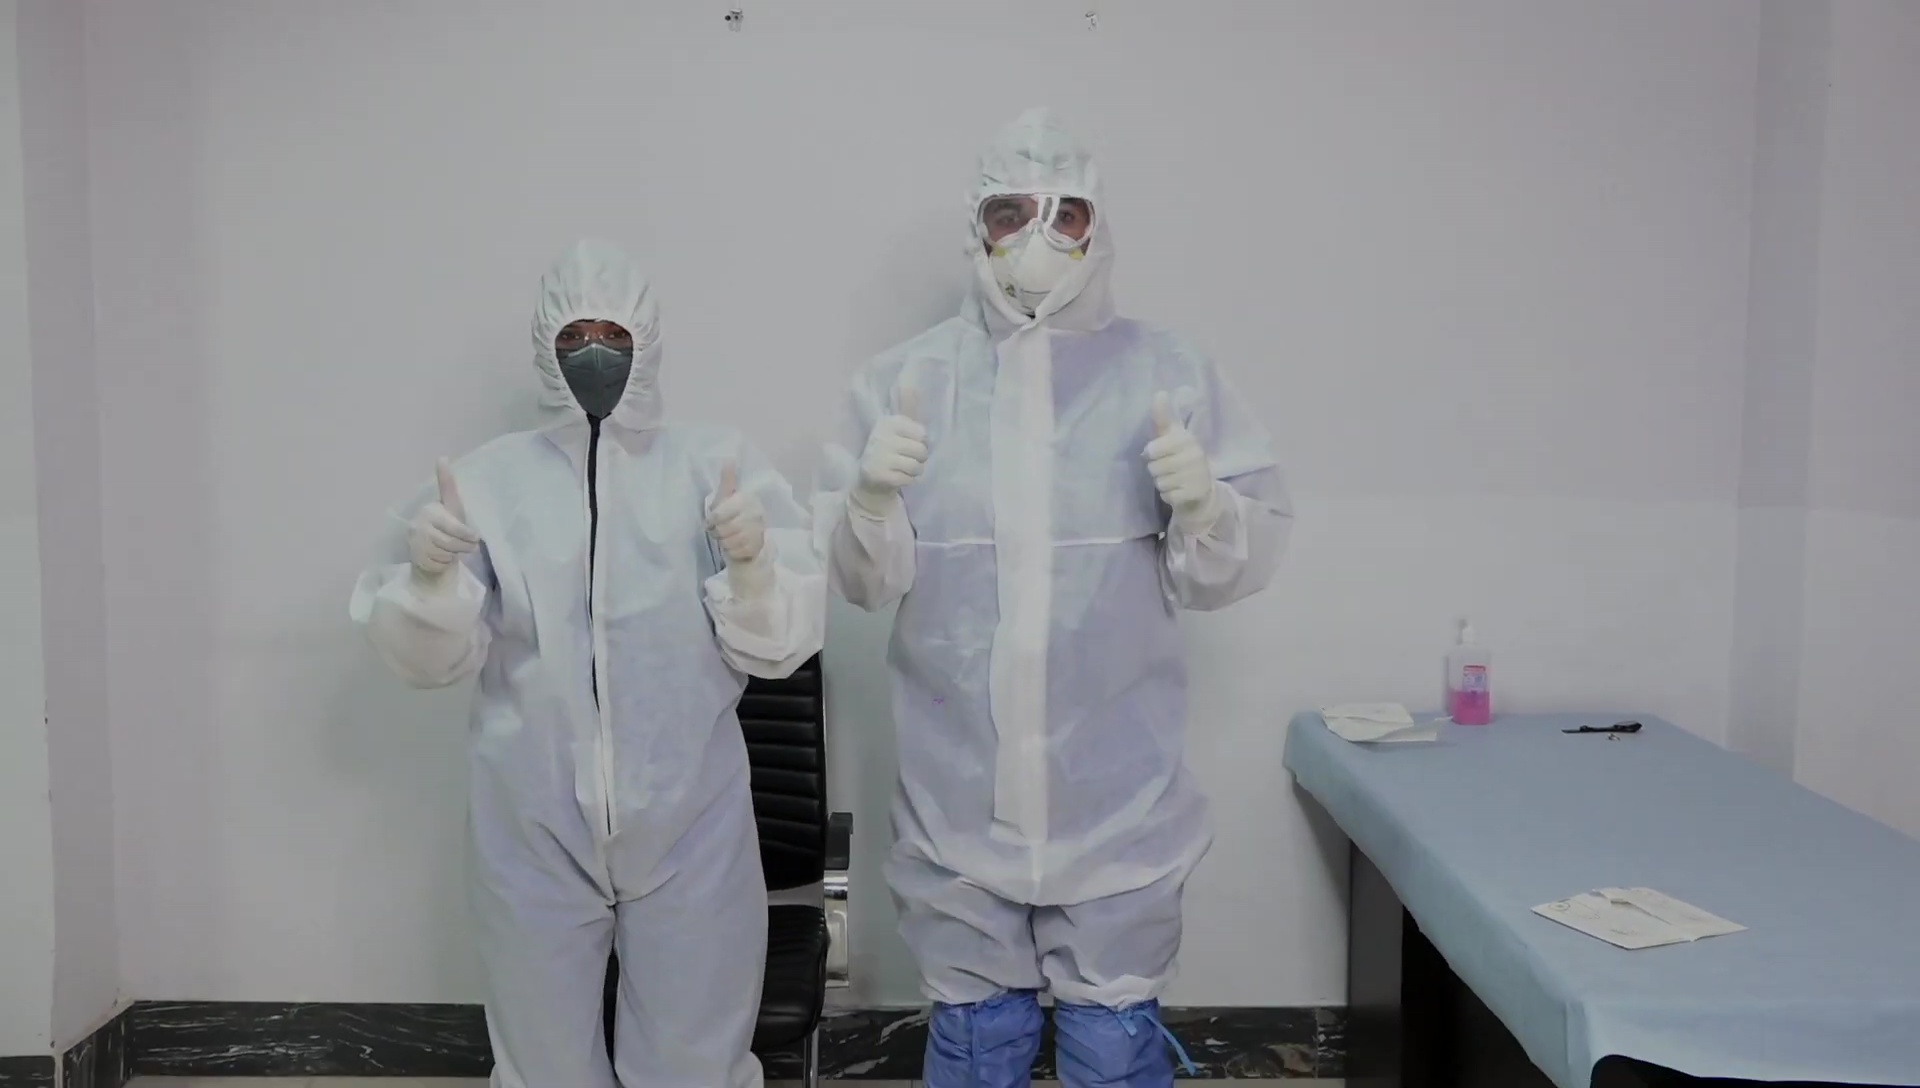
Objects detected:
Gloves
Gloves
Gloves
Gloves
Mask
Mask
Goggles
Coverall
Coverall